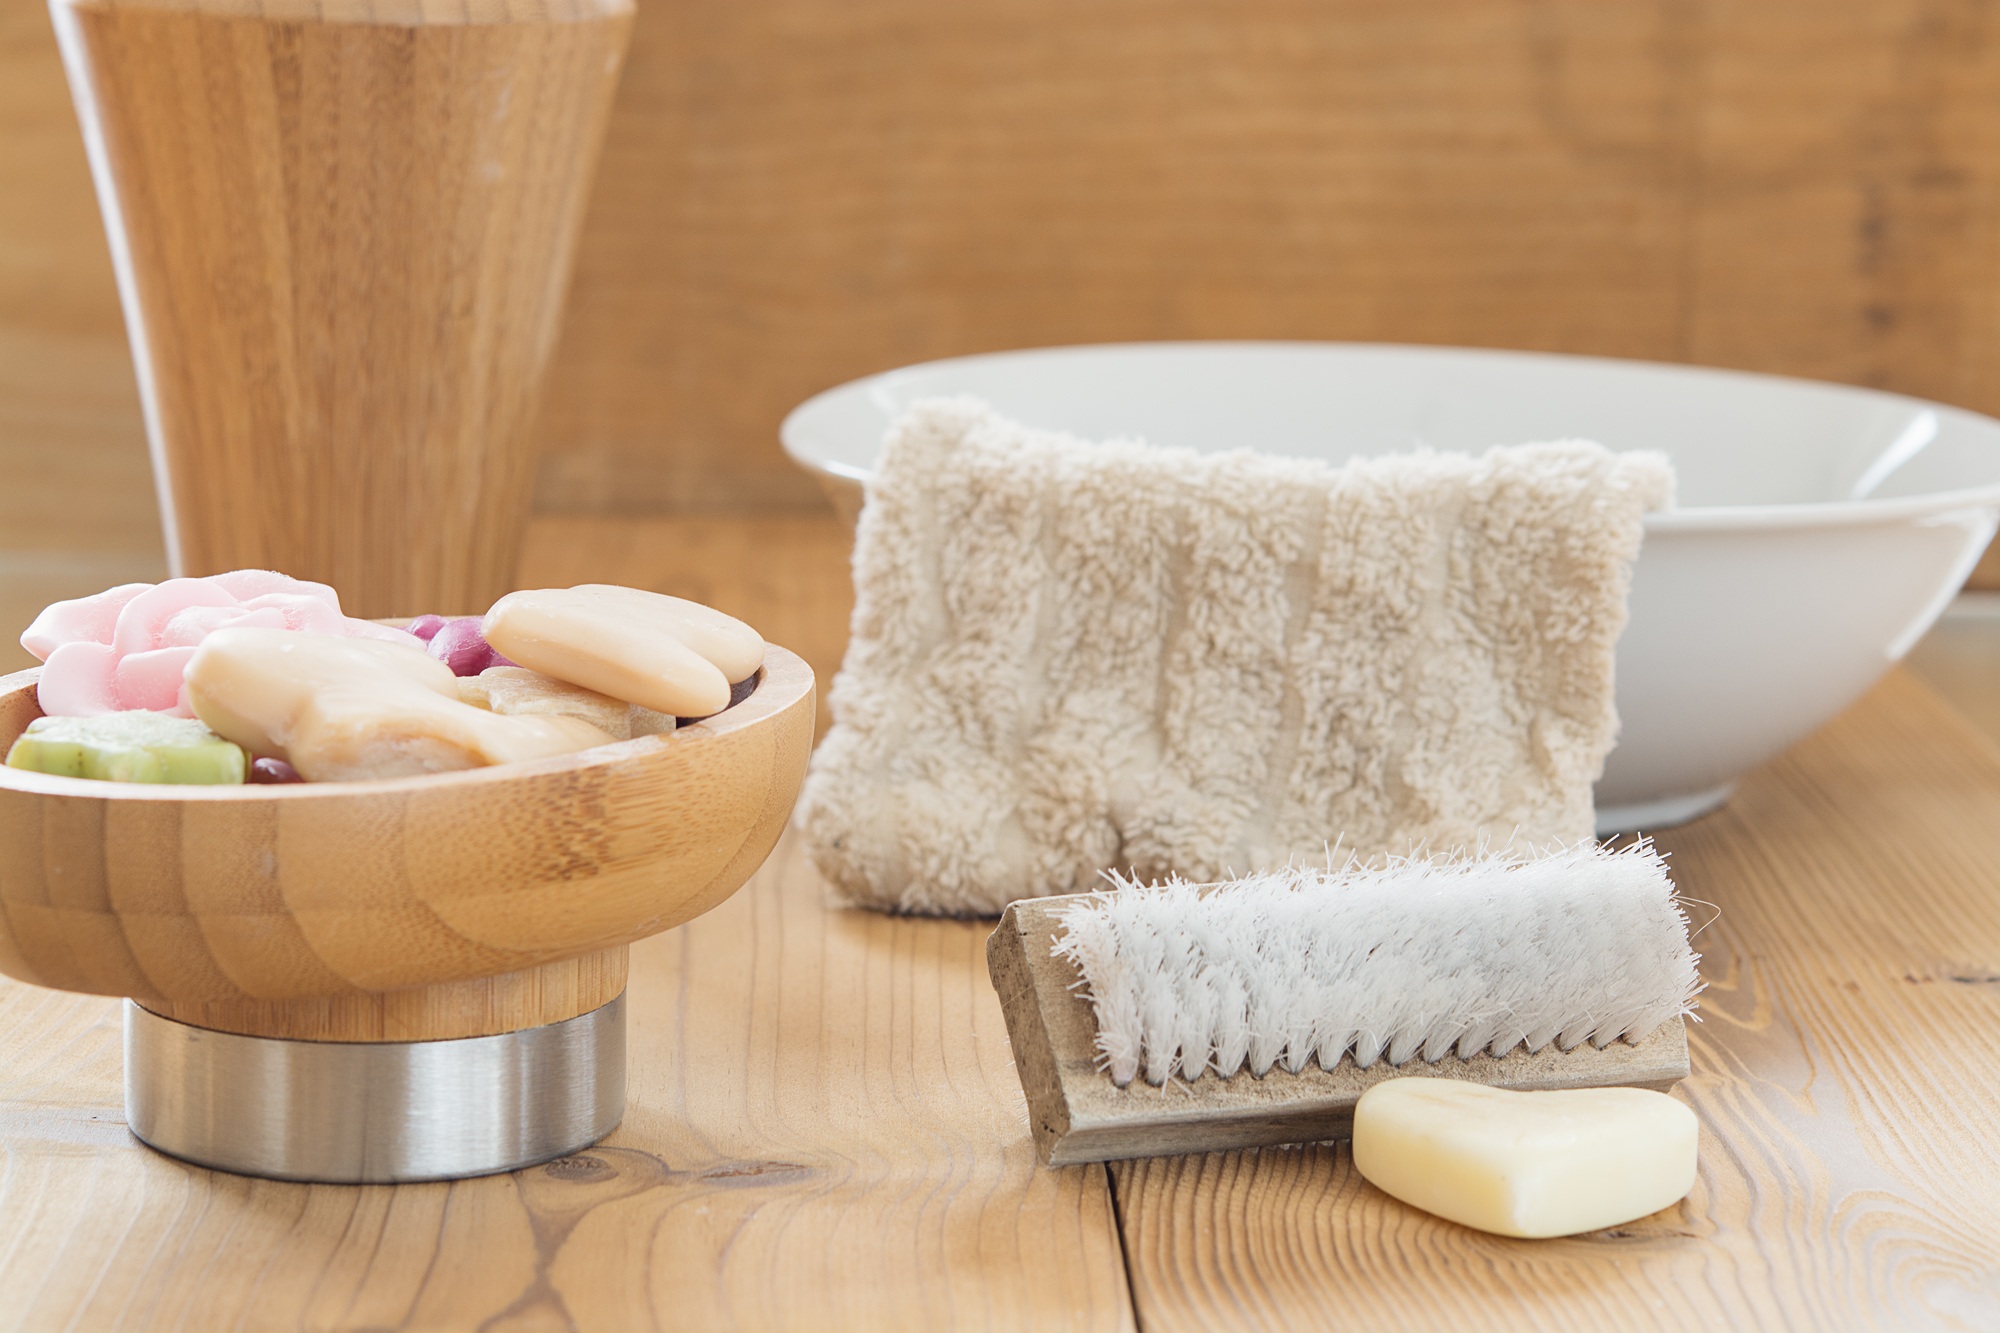
brush, bowl, dish, food, produce, wash, breakfast, baking, close, product, soap, bad, hygiene, body care, washcloth, hygiene products